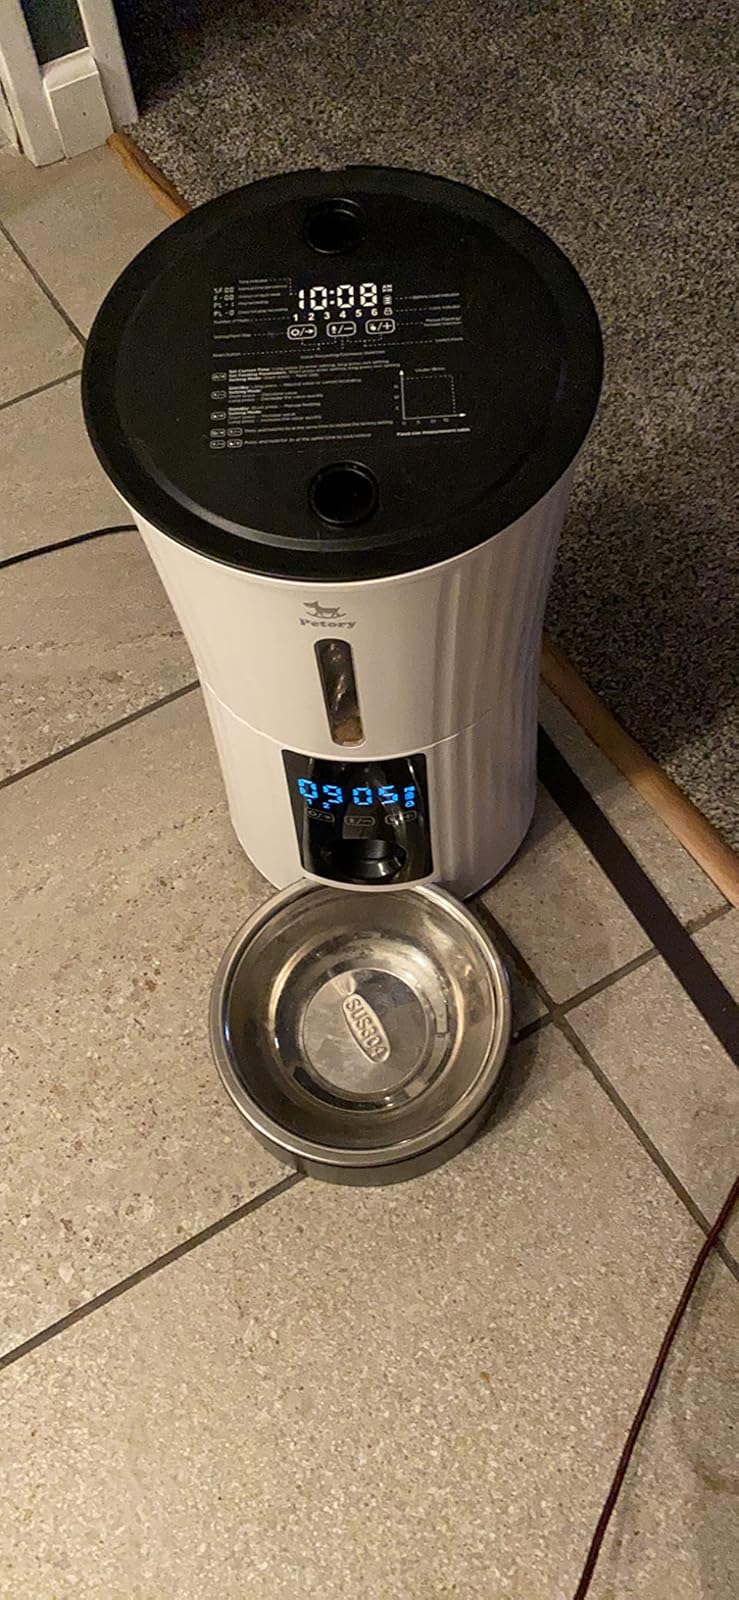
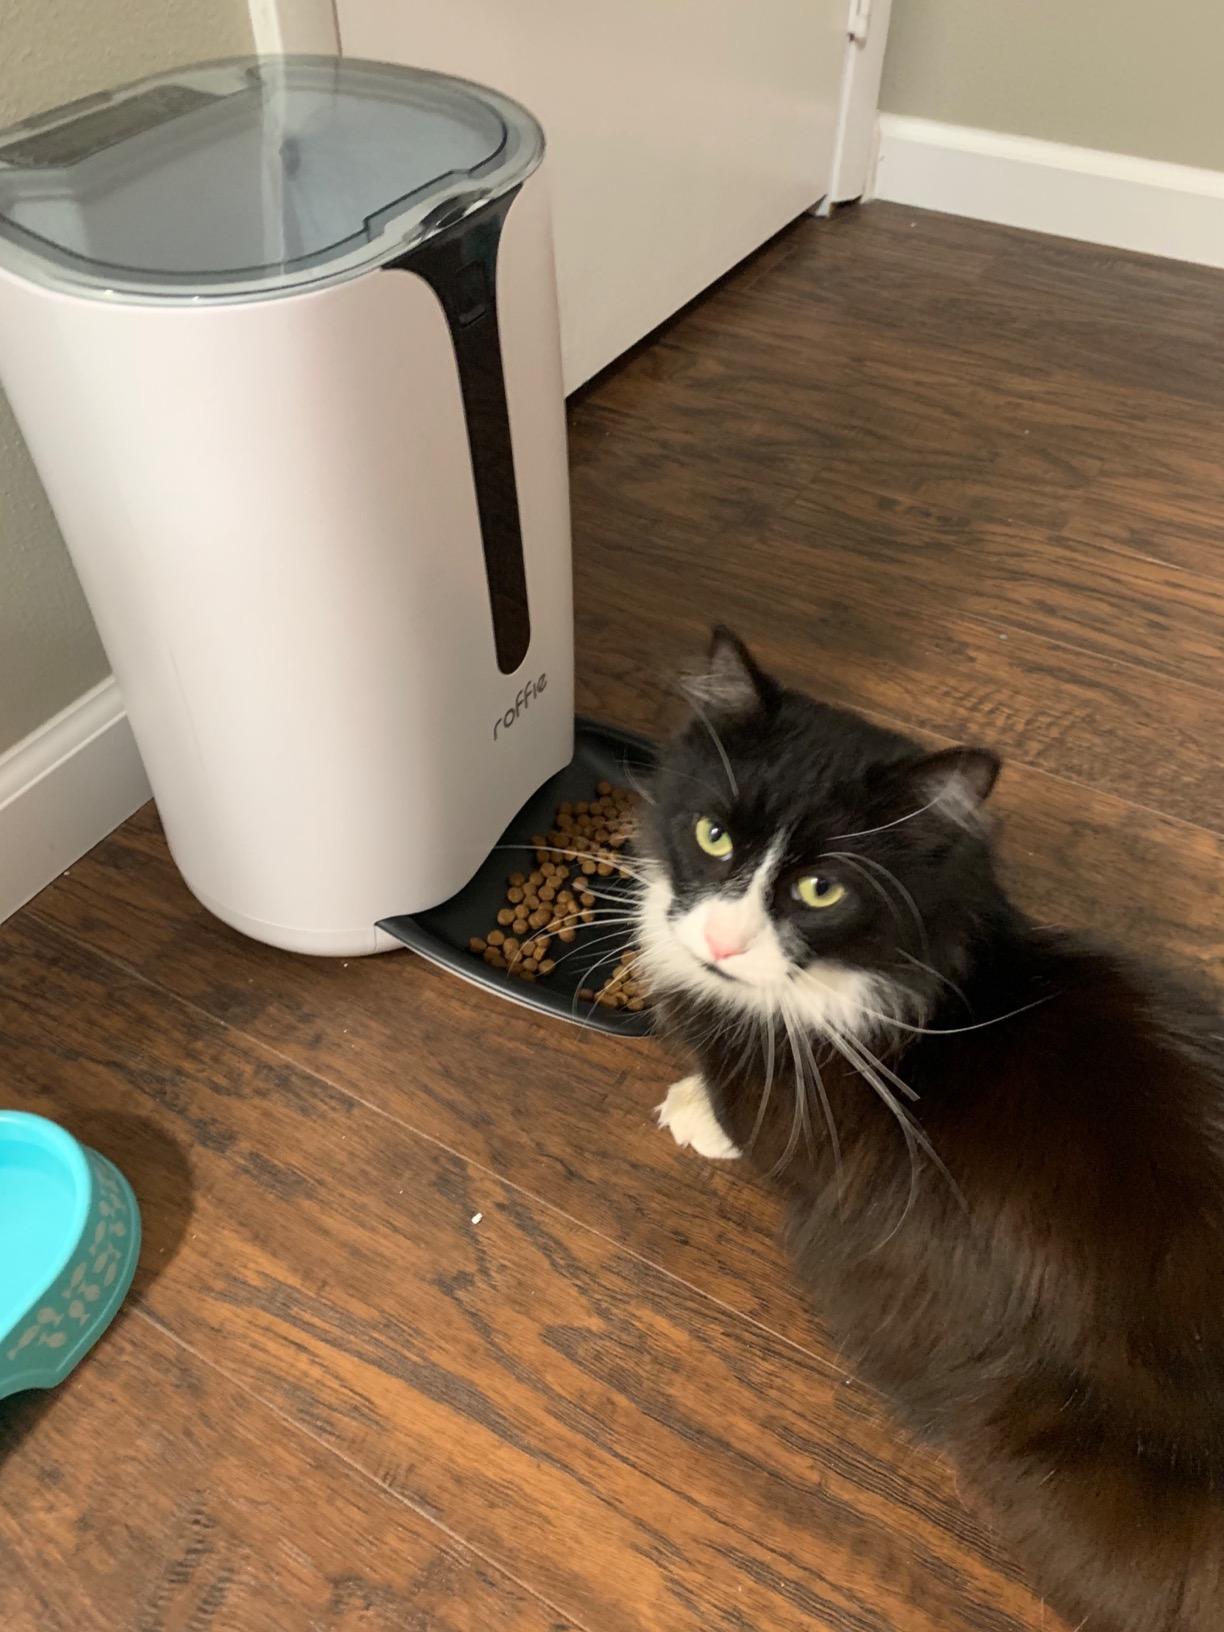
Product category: items_feeder
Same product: no